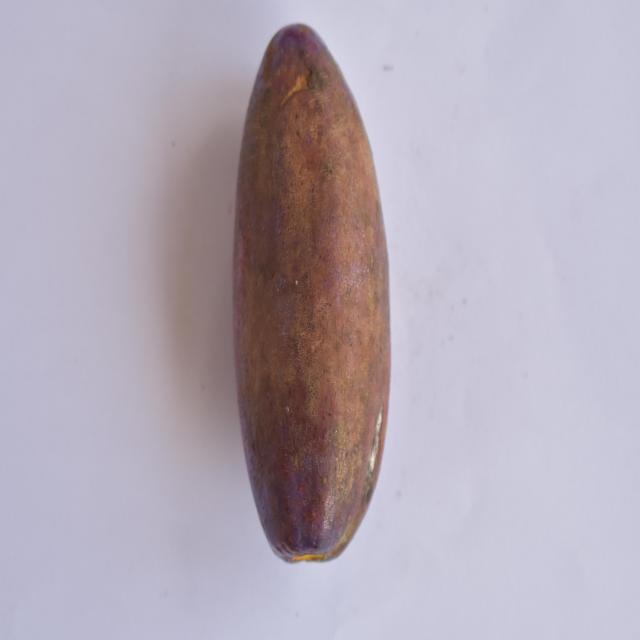
Plum grade: spotted